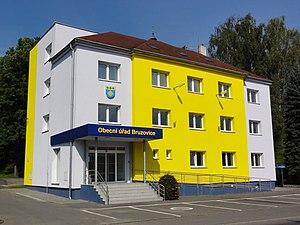
Bruzovice est une commune du district de Frýdek-Místek, dans la région de Moravie-Silésie, en République tchèque. Sa population s'élevait à 889 habitants en 2018.